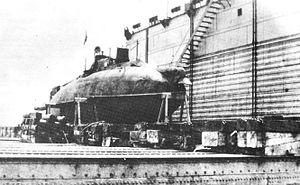
Le Som était un sous-marin de la marine impériale russe, prototype de la classe Som.
Les sous-marins de la marine soviétique puis de la marine russe ont été conçus avec des numéros de projet par le complexe militaro-industriel russe, et ont parfois reçu un nom. Durant la guerre froide, les nations de l'OTAN ont appelé ces navires selon leurs codes OTAN, d'après des rapports de renseignement.